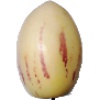
Label: pepino